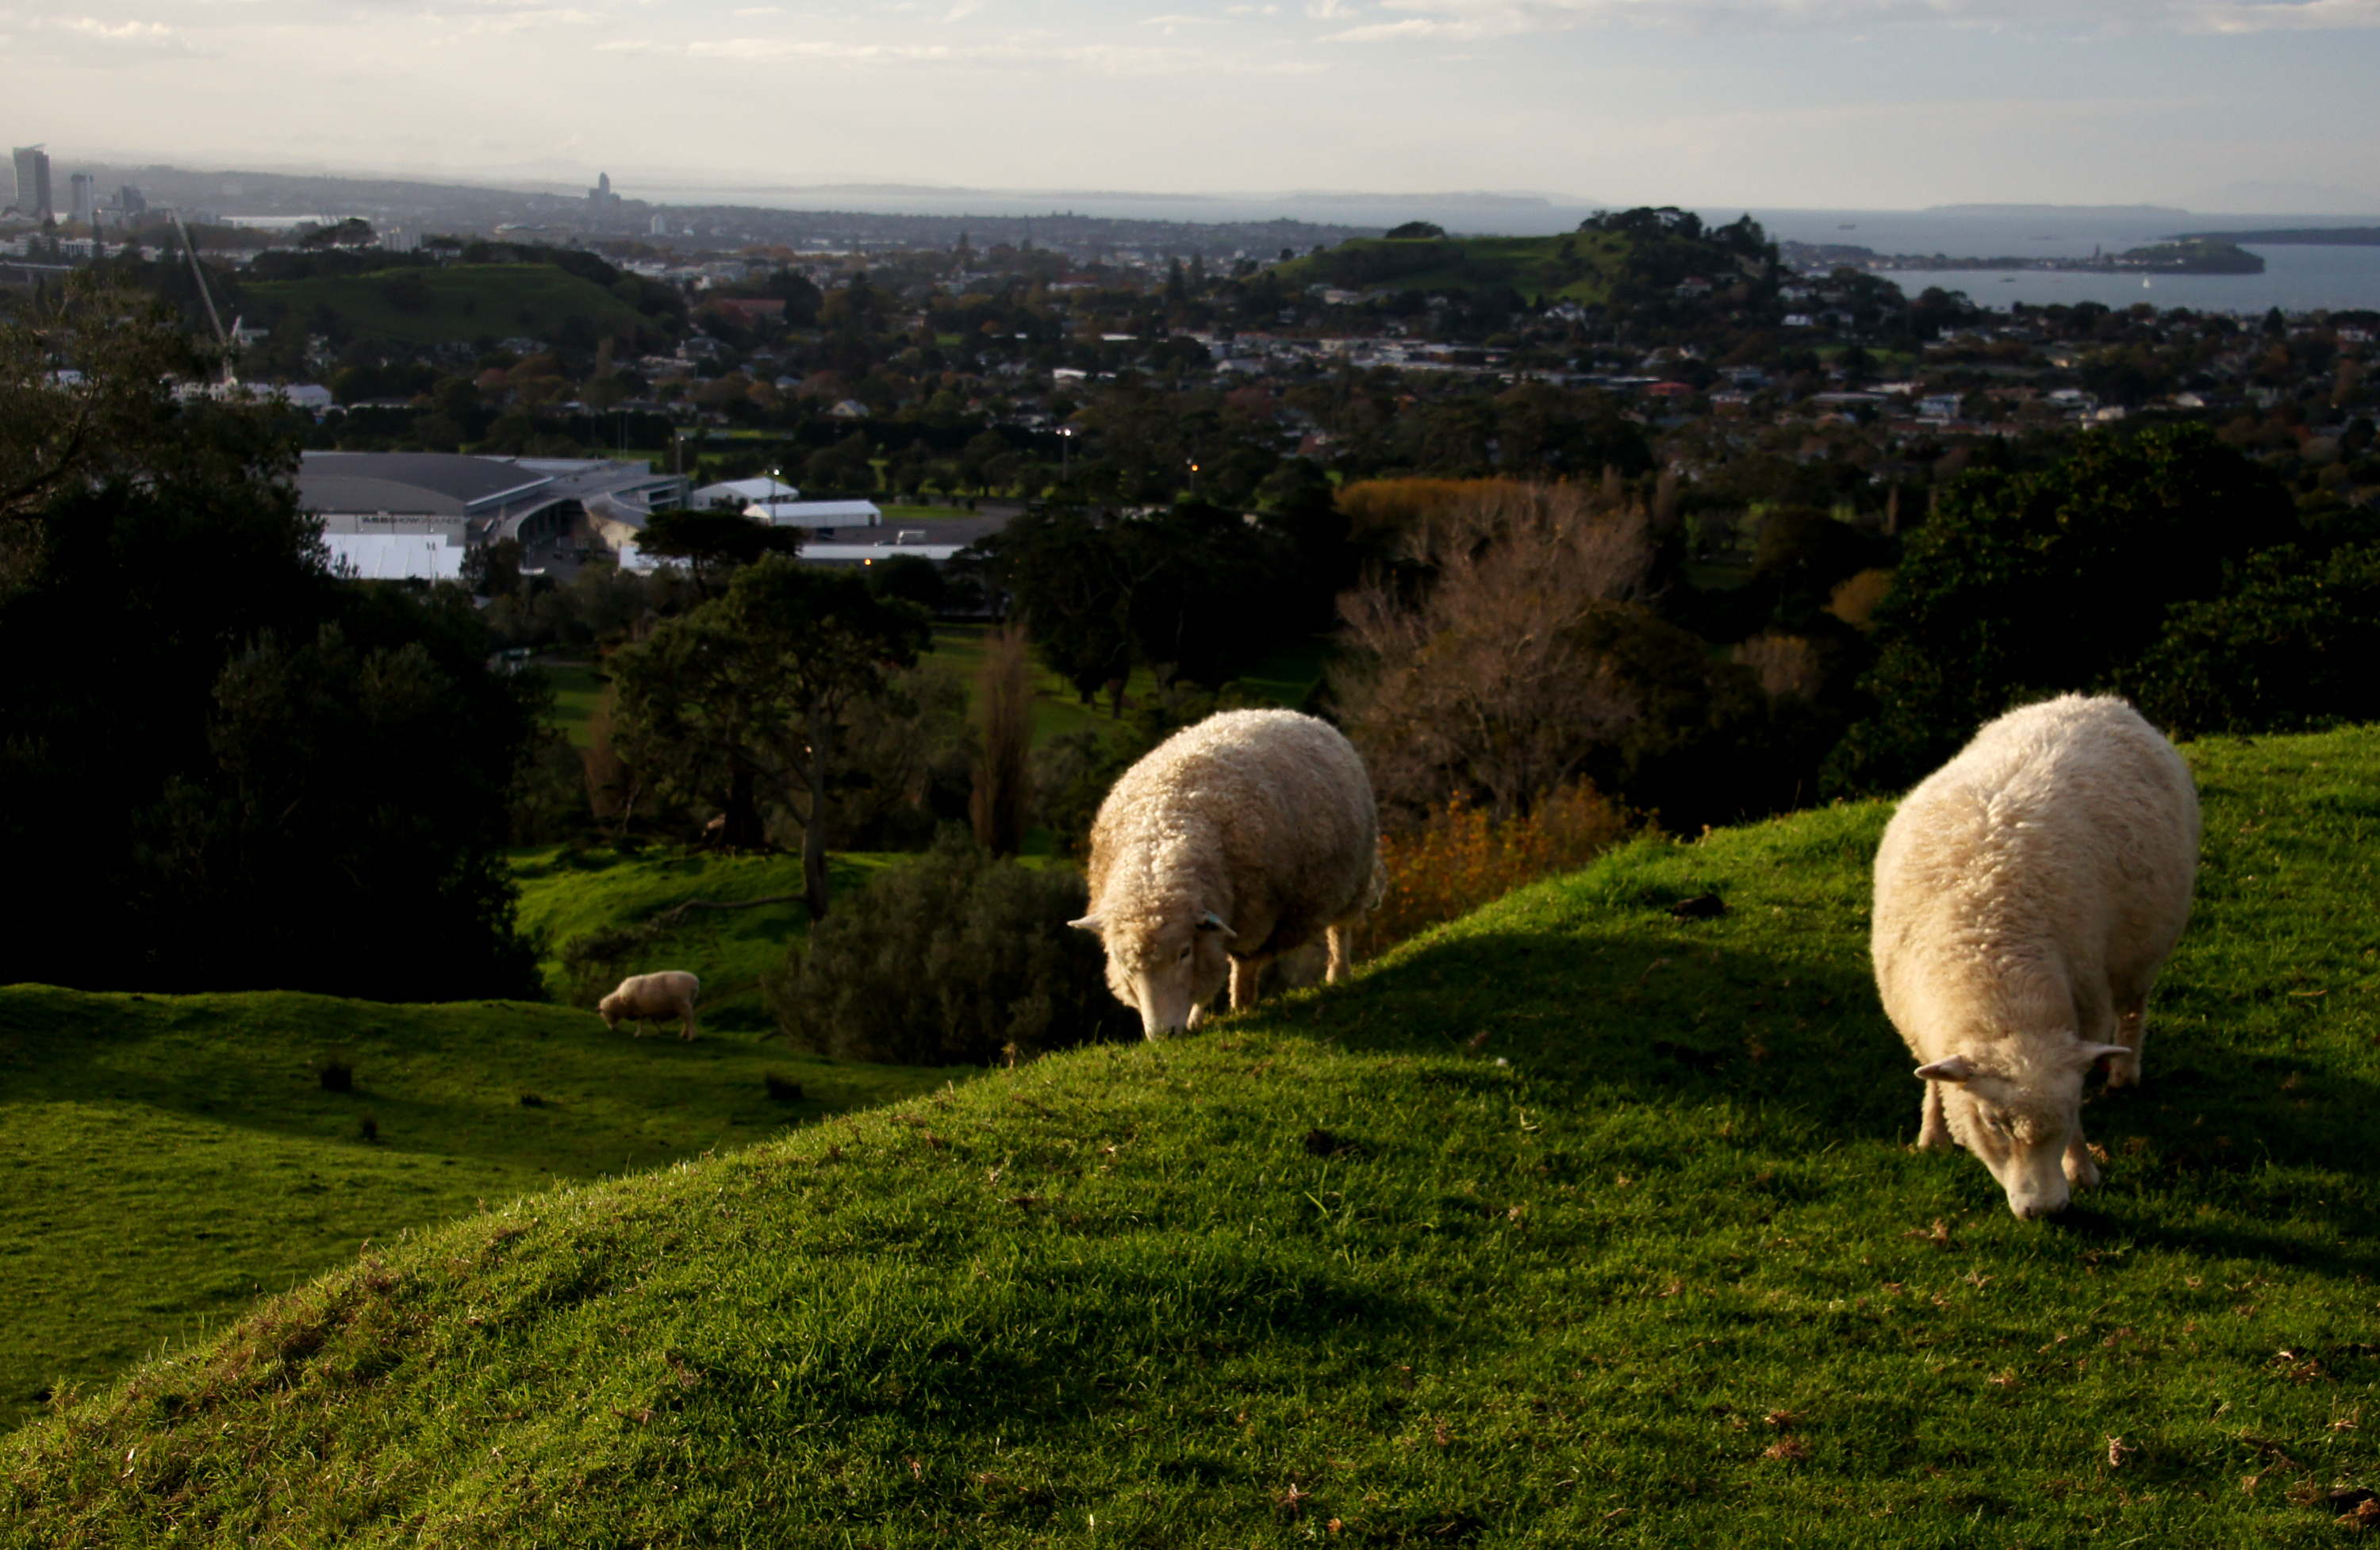
nature, grass, field, farm, meadow, hill, herd, farming, pasture, grazing, sheep, wool, sheeps, auckland, sonyalpha, rural area